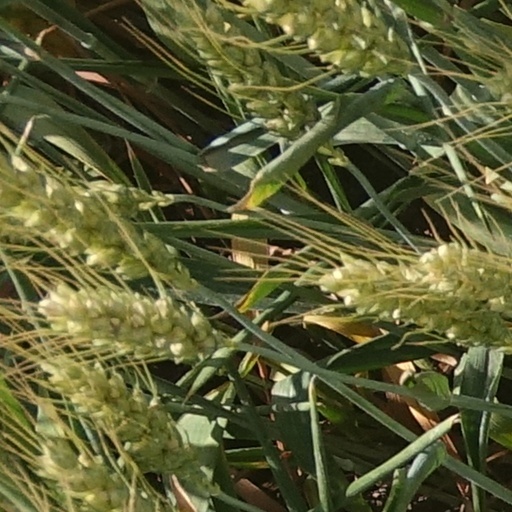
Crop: wheat